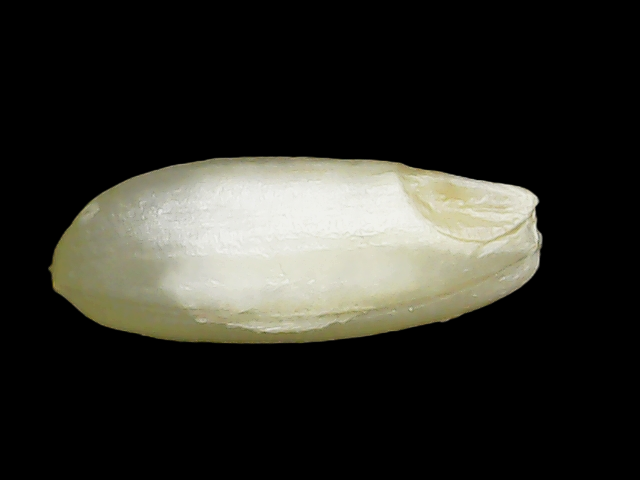
Rice variety: Binadhan10